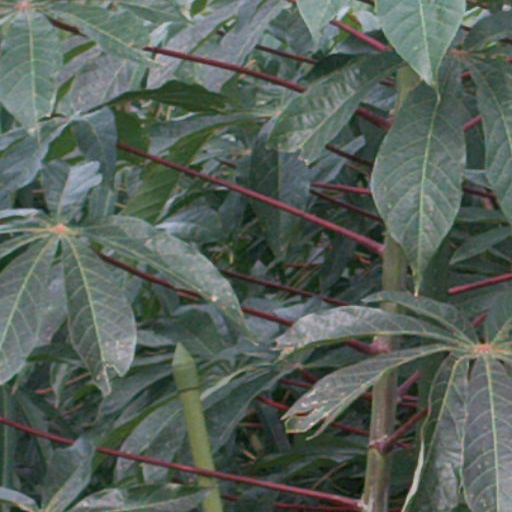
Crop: cassava